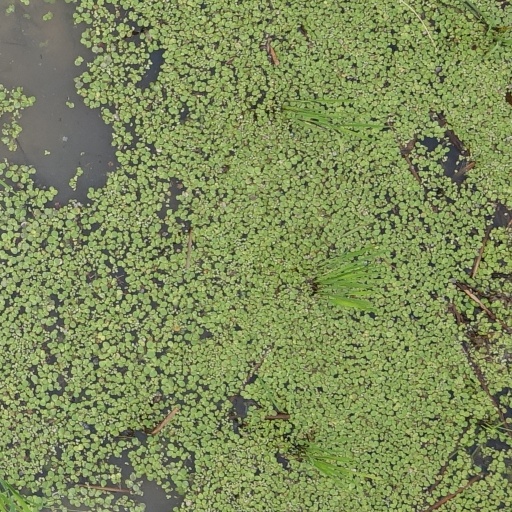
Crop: rice